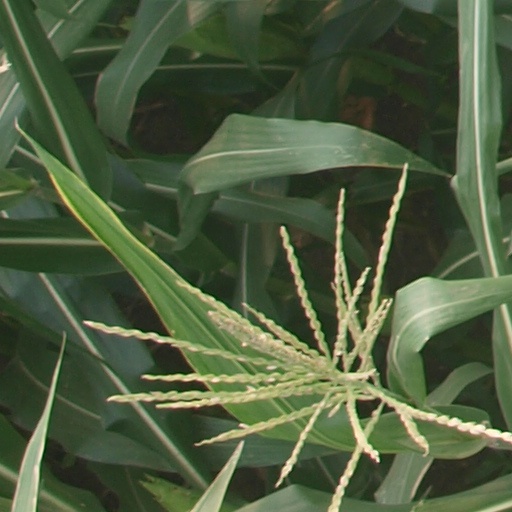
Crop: maize; corn